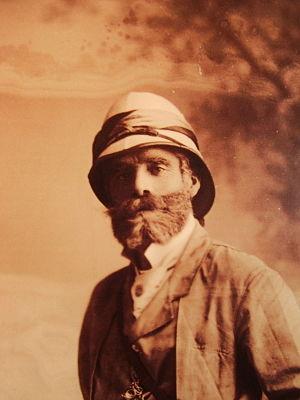
Enrico Alberto D'Albertis, né à Voltri le 23 mars 1846 et mort à Gênes le 3 mars 1932, est un explorateur, navigateur et écrivain voyageur italien.